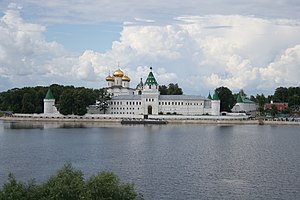
Kostroma (by)
Kostroma er en by i Kostroma oblast i den vestlige del af Den Russiske Føderation. Kostroma er administrativt center i oblasten, og har 277.648 indbyggere.